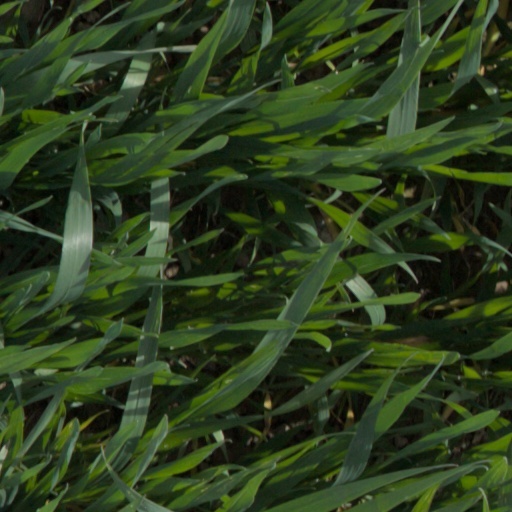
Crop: wheat